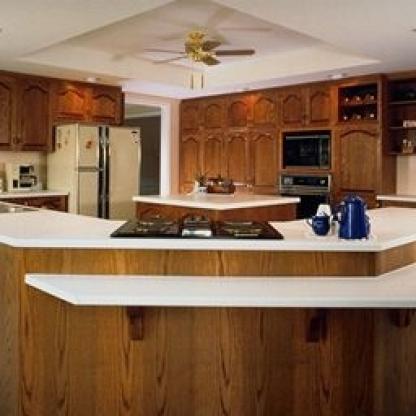
Scene: Indoor